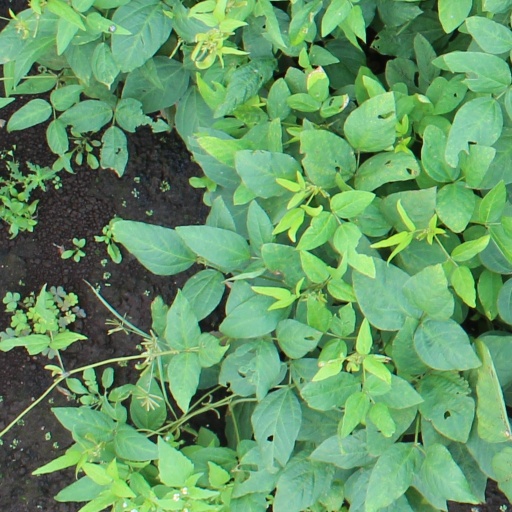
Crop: soybean